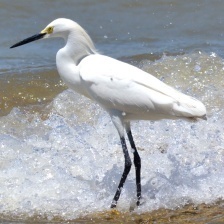
Species: SNOWY EGRET
Scientific name: EGRETTA THULA